Rudolf Schuster

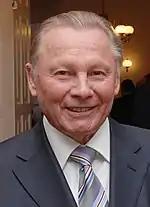
Schuster in 2011

Rudolf Schuster (born 4 January 1934) is a Slovak politician, who served as the second president of Slovakia from 1999 to 2004. He was elected on 29 May 1999 and inaugurated on 15 June. In the presidential elections of April 2004, in which he sought re-election, Schuster was defeated. He received only 7.4% of the vote, with three other candidates (more specifically Ivan Gašparovič, Vladimír Mečiar, and Eduard Kukan) receiving more than that. He was succeeded by Ivan Gašparovič.